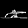
Label: Sandal